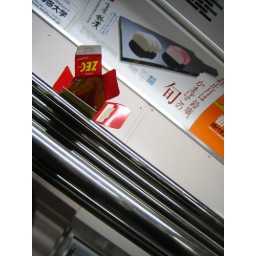
house in train